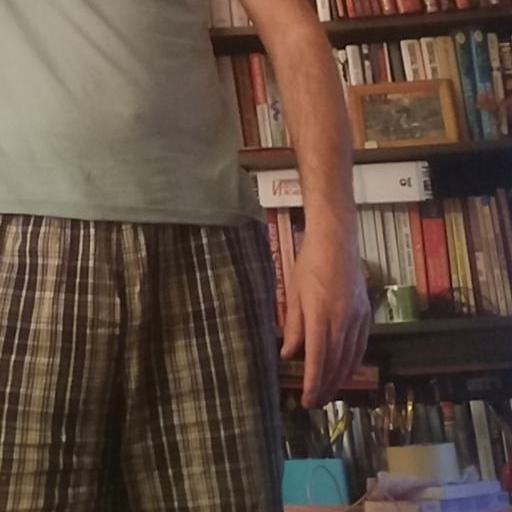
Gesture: no_gesture